St Peter and St Leonard's Church, Horbury

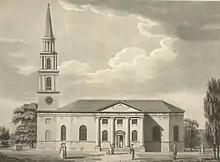
Aquatint of Horbury Church from 1791

The church has a square west tower in four reducing stages surmounted by a colonnaded rotunda with a small fluted, conical spire. The first stage is constructed of smooth ashlar stone with round-arched and square blind windows. The second stage is rusticated with a clock to the four faces. A round-arched bell-chamber is on the third stage and the fourth stage is similar with columns.